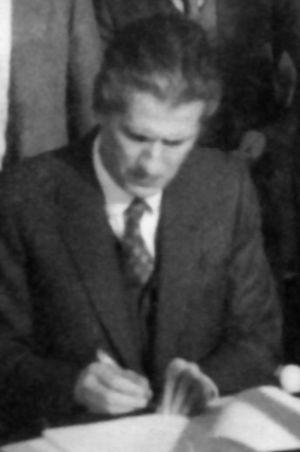
Ahmed Taleb Ibrahimi né le 5 janvier 1932 à Sétif, est un médecin et homme politique algérien.
L'élection présidentielle algérienne de 1999 est l'élection du président de la République algérienne démocratique et populaire qui s'est déroulée de manière anticipée le 15 avril 1999. Abdelaziz Bouteflika est élu au premier tour avec 73,80 % des suffrages.